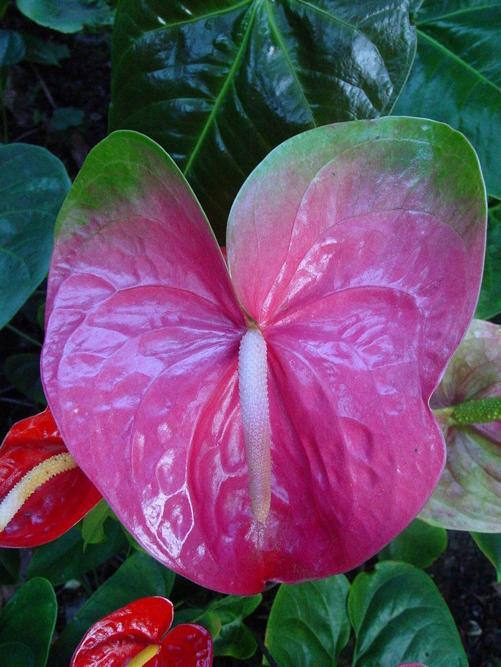
Label: anthurium